Landmarks in Cameron Highlands

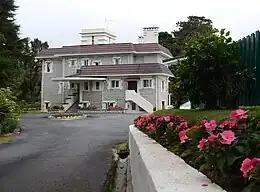

The school continued to grow until the outbreak of the Second World War. It ceased to function during the Japanese Occupation of Malaya. After the war, it reopened.